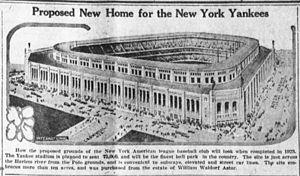
Le Yankee Stadium est un stade de baseball, construit en 1922 et démoli en 2010. Il était situé dans l'arrondissement du Bronx à New York, aux États-Unis.